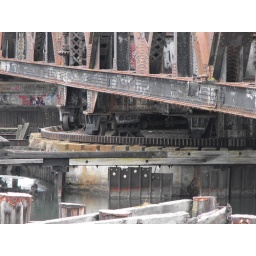
So here is the old workings under the old wooden train bridge.